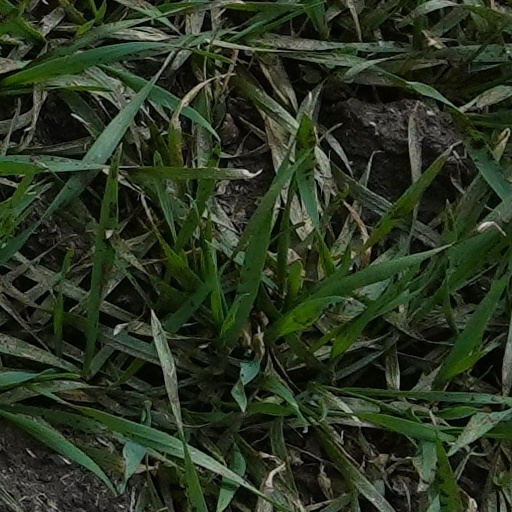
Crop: wheat